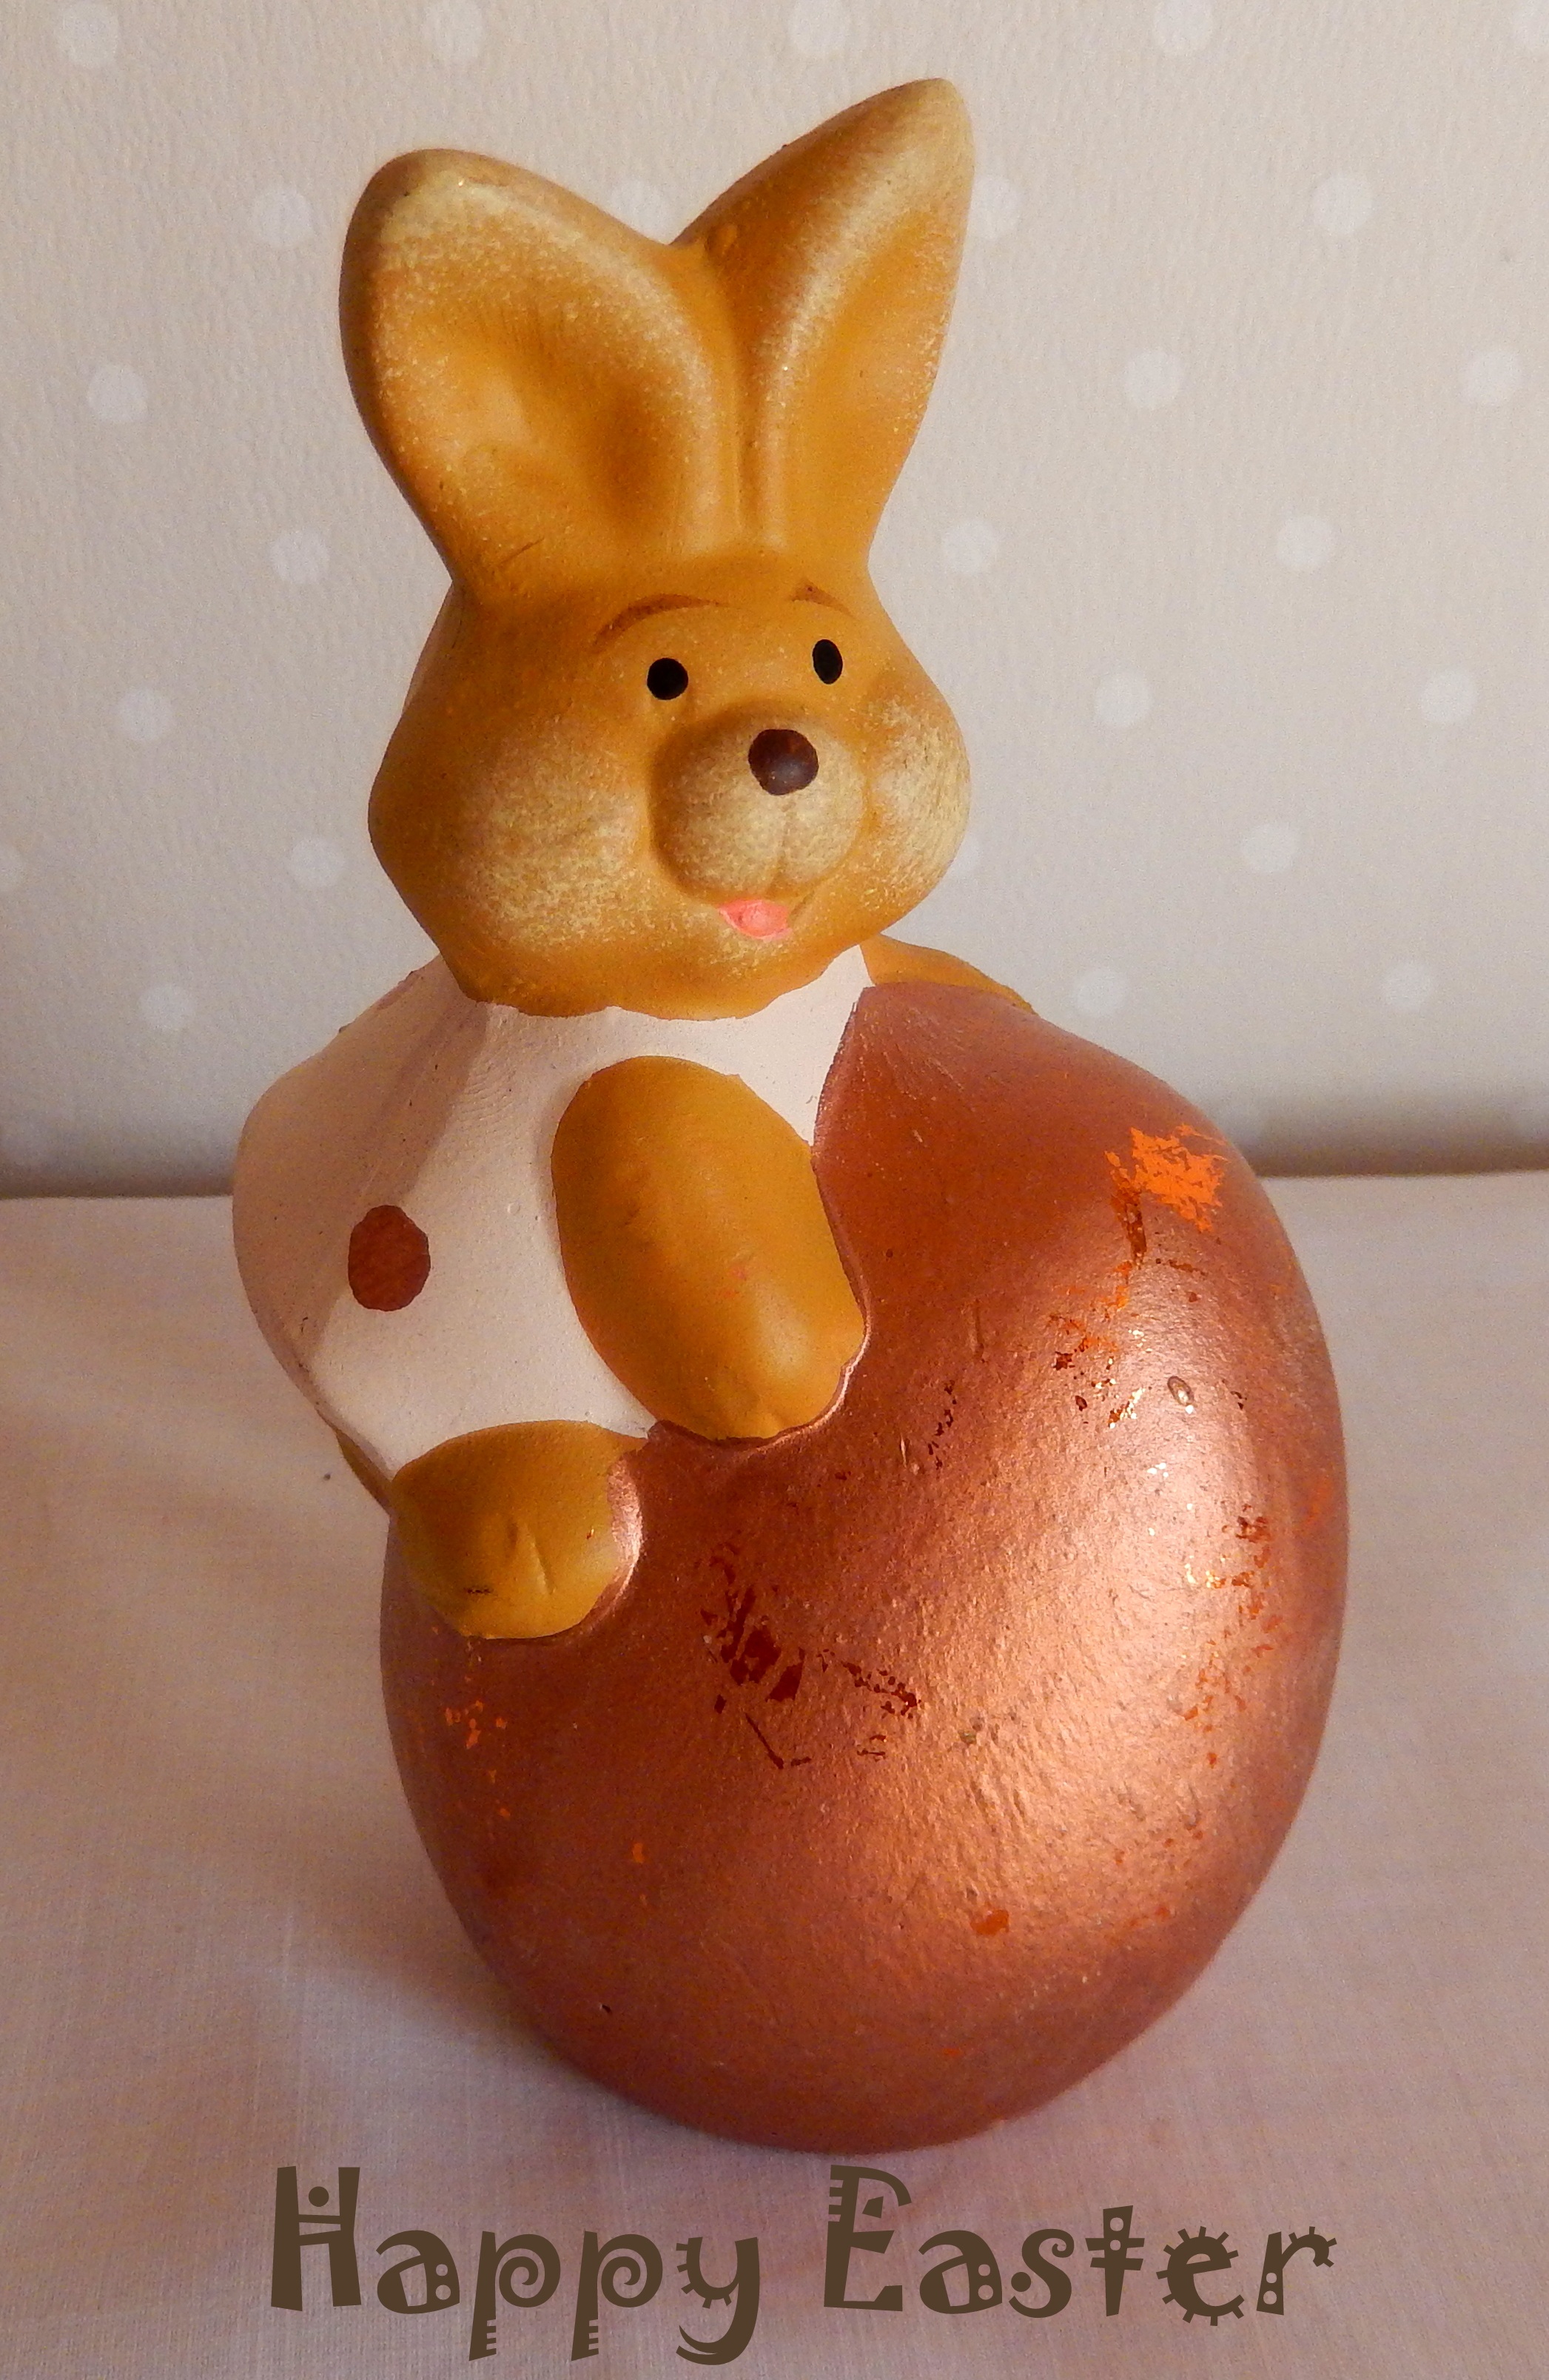
food, toy, rabbit, easter, greeting, greeting card, easter bunny, easter decoration, easter egg, happy easter, easter greeting